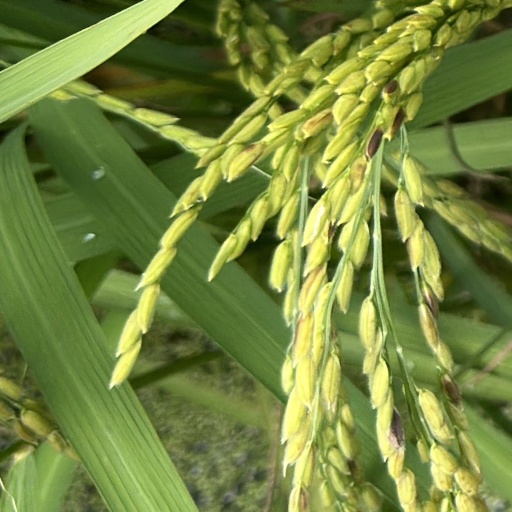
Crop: rice